Antonio Rüdiger

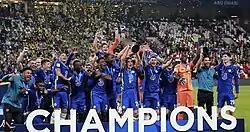
Rüdiger celebrating after winning the 2021 FIFA Club World Cup with Chelsea in 2021

On 9 July 2017, Rüdiger joined Chelsea from Roma for a reported initial fee of £29 million on a five-year deal. He was given the number 2 shirt. He made his debut on 6 August as a substitute replacing Marcos Alonso in the 79th minute in a 4–1 loss on penalties to Arsenal in the 2017 FA Community Shield. He made his Premier League debut six days later in a 3–2 defeat against Burnley at Stamford Bridge. He scored his first goal for Chelsea in the round of 16 of the EFL Cup in a 2–1 win over Everton, and his first league goal was the only one of a home win over Swansea City on 29 November 2017. On 20 October 2018, Rüdiger scored his first goal of the season, opening the scoring in a 2–2 home draw against Manchester United.